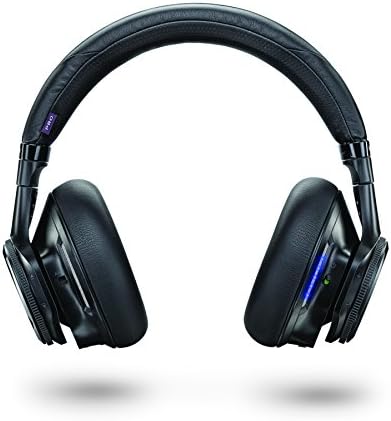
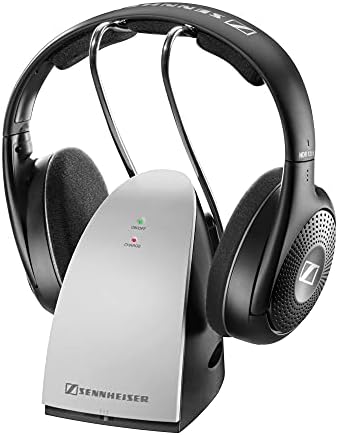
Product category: headphones
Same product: no